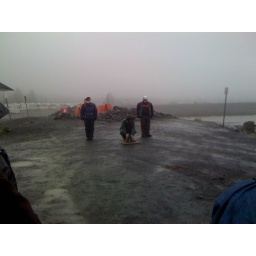
Mako placing the boots and dog tags around the base of the rifle to symbolize the Fallen Soldier himself.